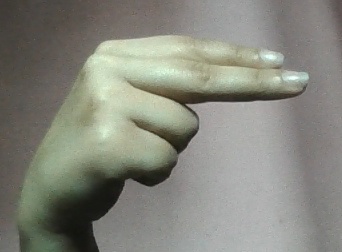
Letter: ain